I Spit on Your Corpse

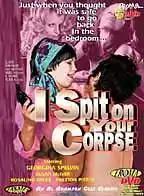
DVD cover

I Spit on Your Corpse, also known as Fatal Pursuit and Girls for Rent, is a 1974 American crime film directed by cult director Al Adamson. Originally released on October 13, 1974, the film has been distributed on DVD by Troma Entertainment.